Humprecht Jan Czernin

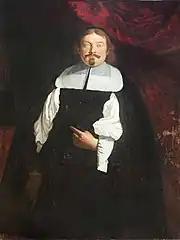
Portrait of Humprecht Jan Czernin by Karel Škréta

Humprecht Jan Czernin (14 February 1628, in Radenín – 3 March 1682, in Kosmonosy) was a noble and diplomat, member of the Czernin family. He was from Bohemia.